Protostegidae

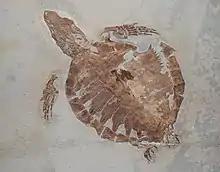

As some of the first marine turtles, the protostegids set the general body plan for future species of sea turtles. They had a generally depressed turtle body plan, complete with four limbs, a short tail, and a large head at the end of a relatively short neck. Like other sea turtles, they possessed oar-like front appendages especially evolved for swimming in the open ocean. Similar to the still-extant, possibly closely related Dermochelyidae, protostegids possessed extremely reduced carapaces. Some specimens had skeletal protrusions from their ribs almost wrapping around their bodies in place of a complete shell. Like modern sea turtles, protostegids had sharp beaks. One of the defining characteristics of the members of the family was their almost-disproportionately large heads. Specifically, some specimens of "Archelon" have been found with heads long. In addition, the members of the family had somewhat reduced plastrons, as well.